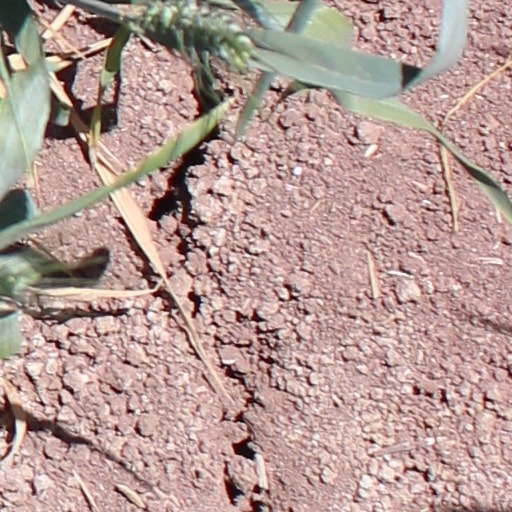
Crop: wheat